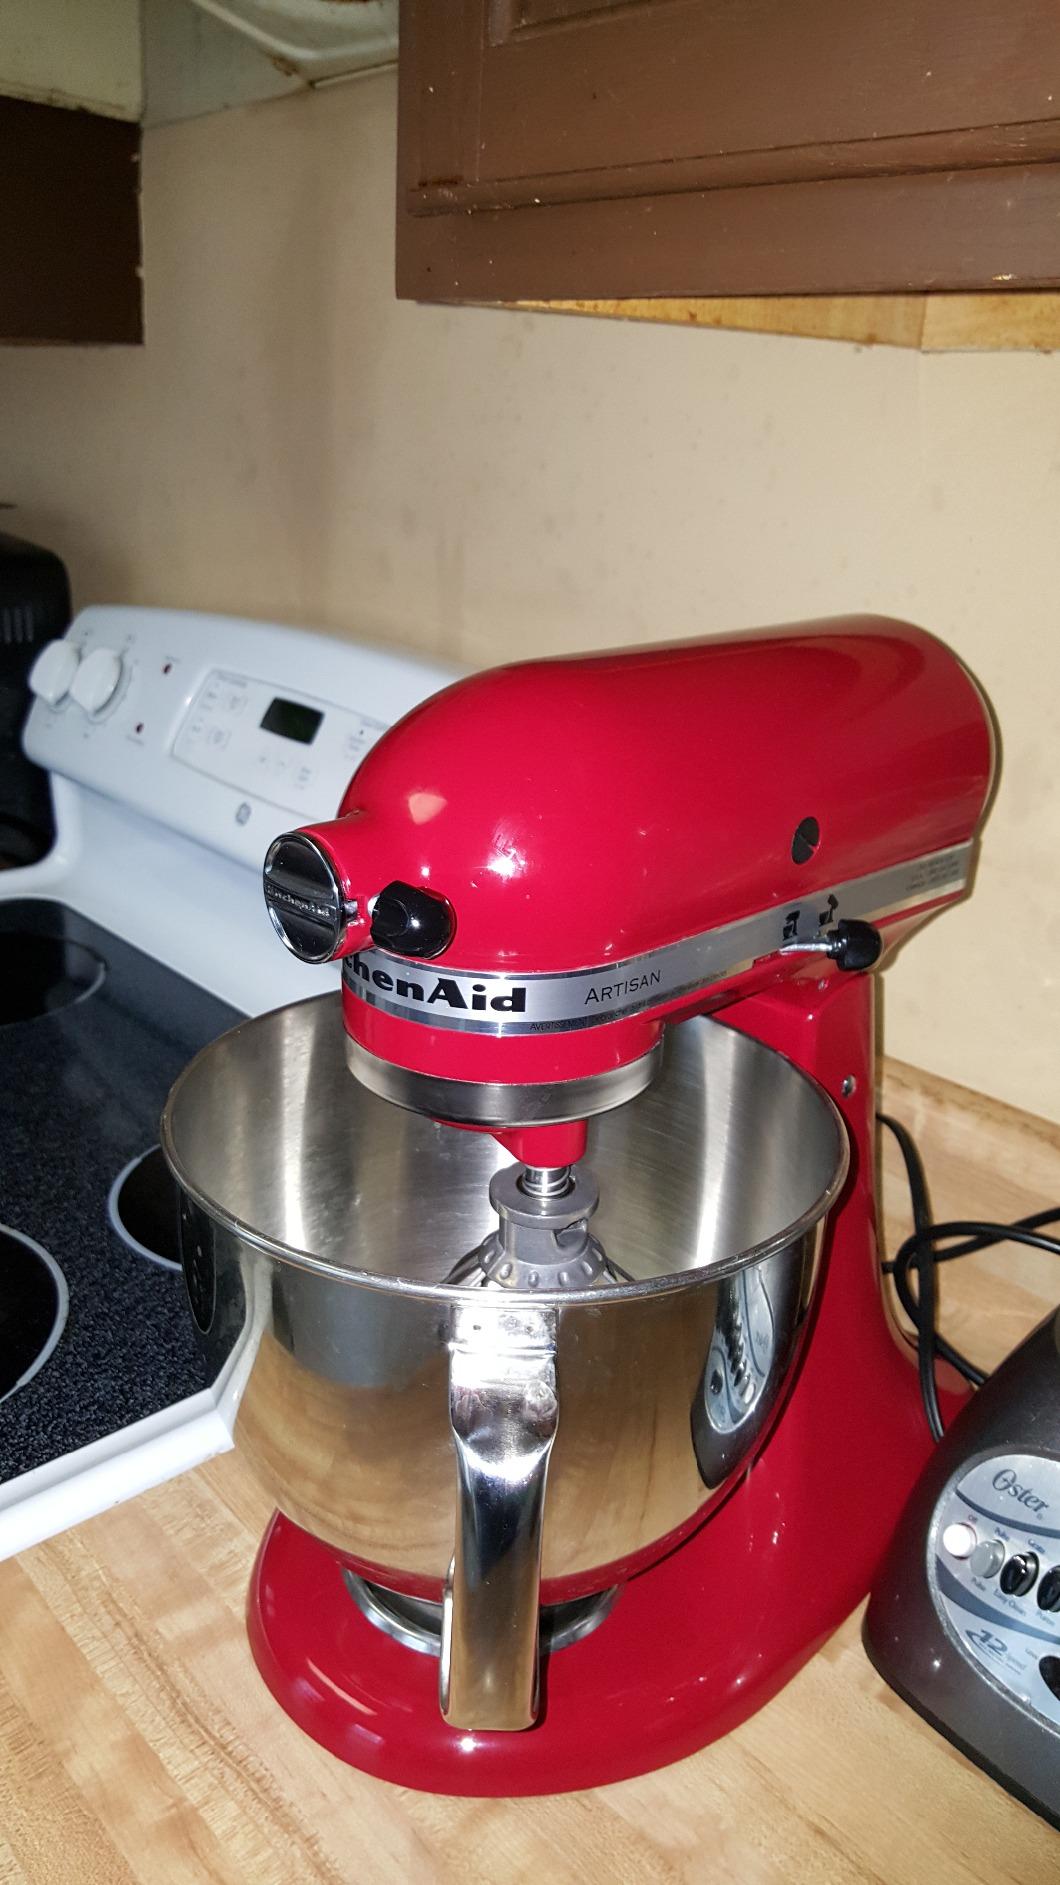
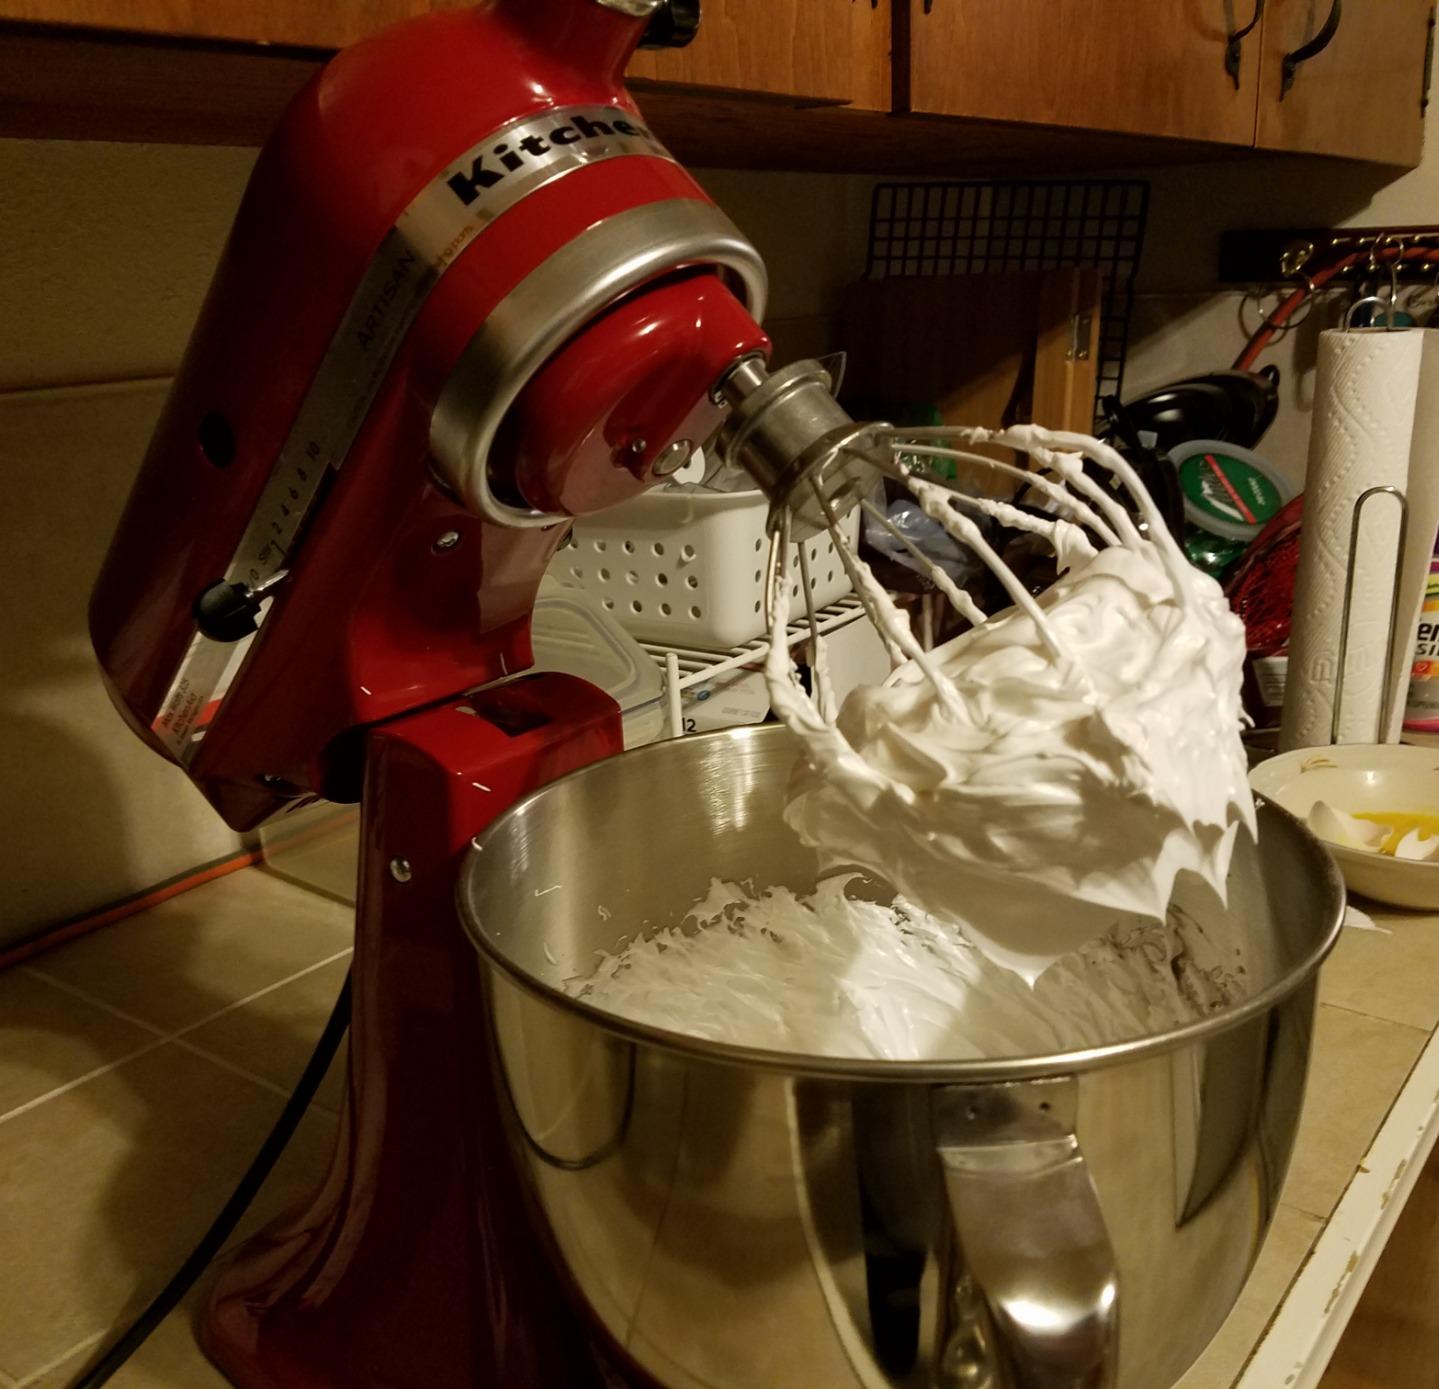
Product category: items_mixer
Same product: yes